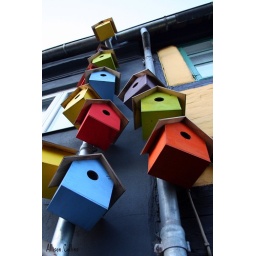
These bright bird houses were along a street in Aarhus, Denmark.